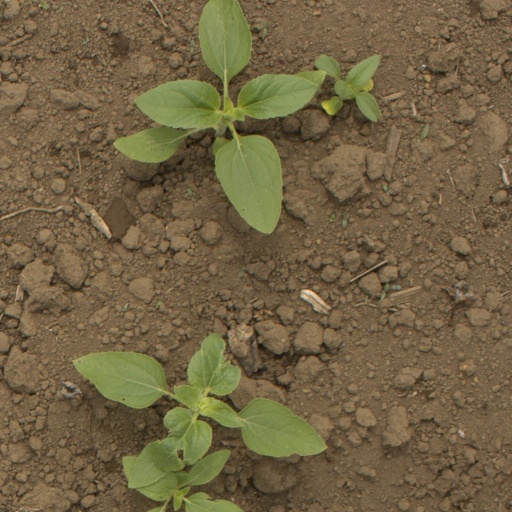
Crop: Jerusalem artichoke